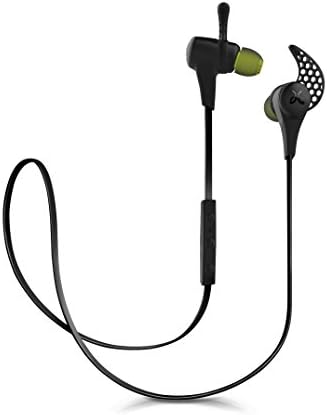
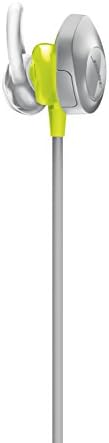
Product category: headphones
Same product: no